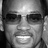
Emotion: happy